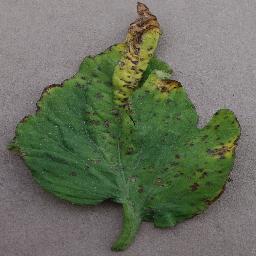
Label: Tomato___Bacterial_spot